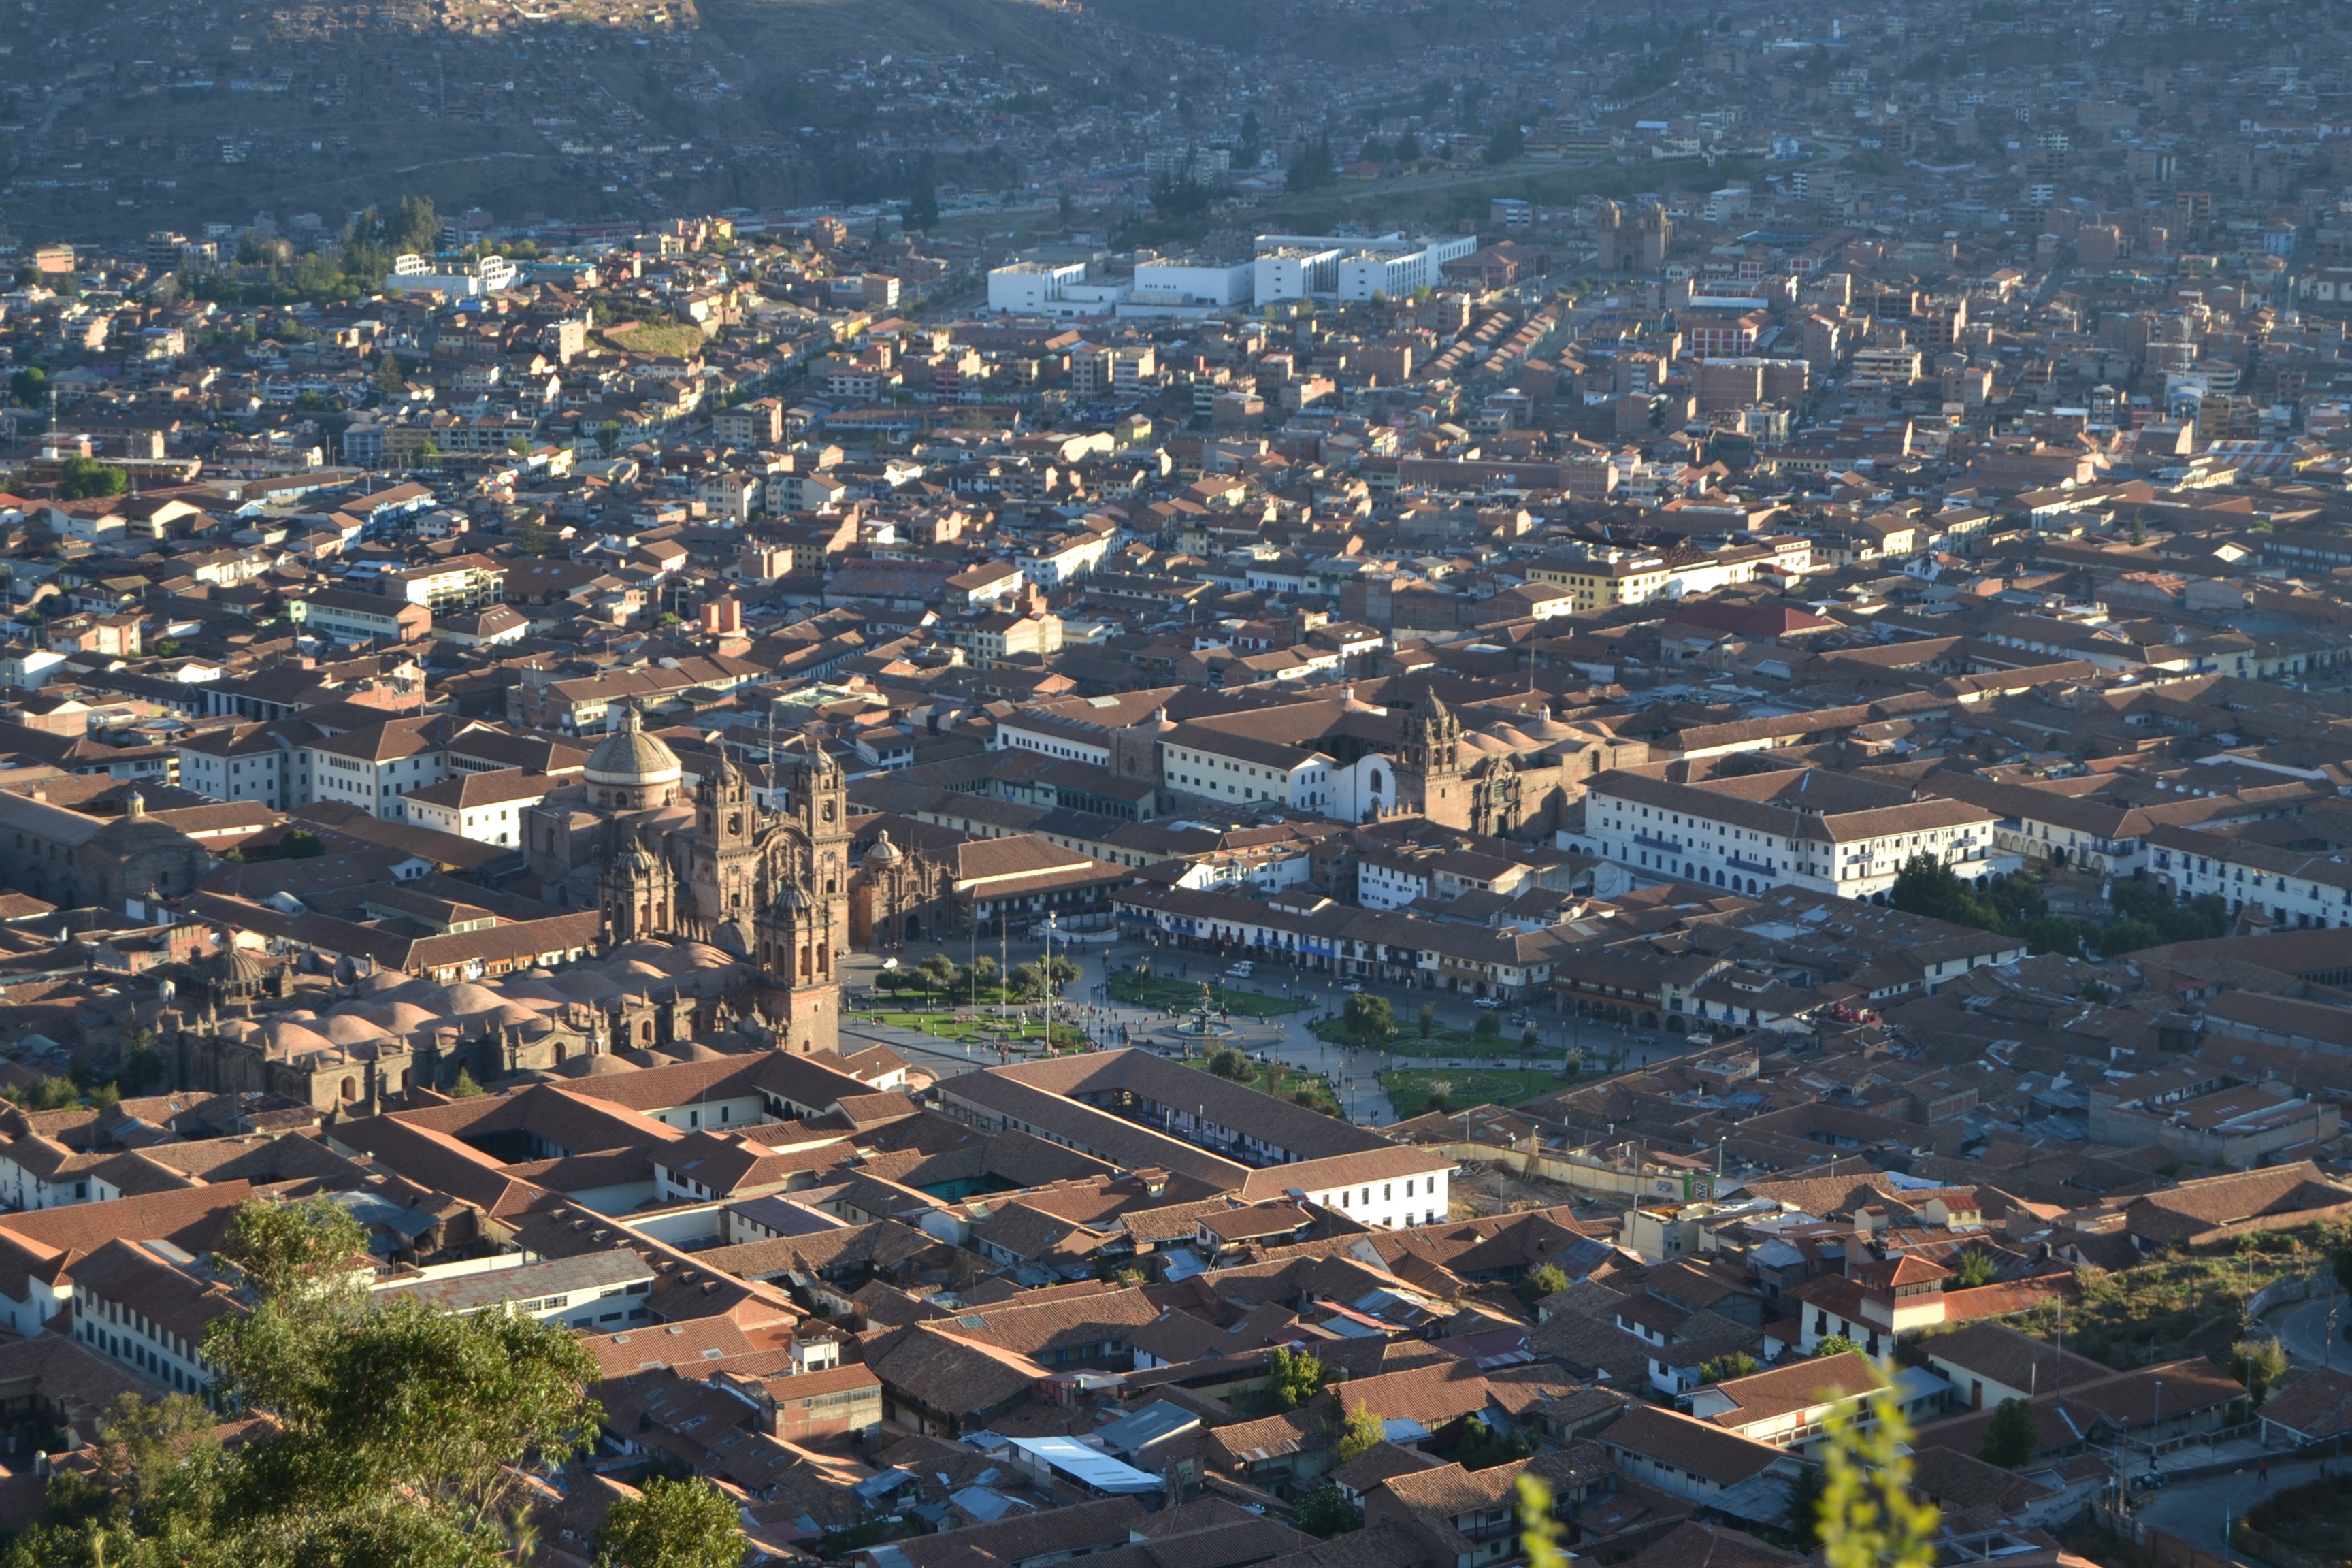
landscape, coast, nature, people, skyline, photography, town, city, cityscape, panorama, village, suburb, neighbourhood, bird's eye view, aerial photography, urban area, residential area, geographical feature, human settlement